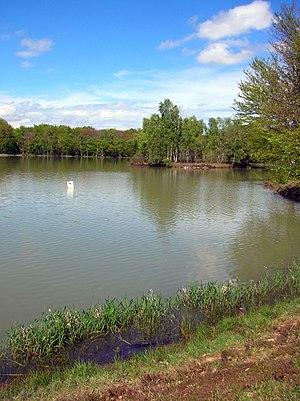
Roybon est une commune française située dans le département de l'Isère, en région Auvergne-Rhône-Alpes et, autrefois rattachée à l'ancienne province du Dauphiné.